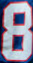
Number: 8